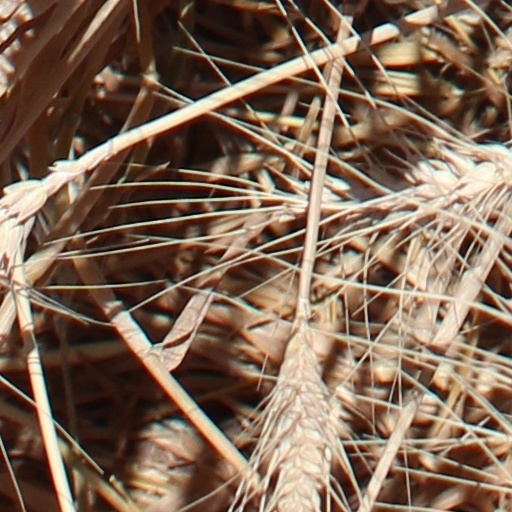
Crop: wheat